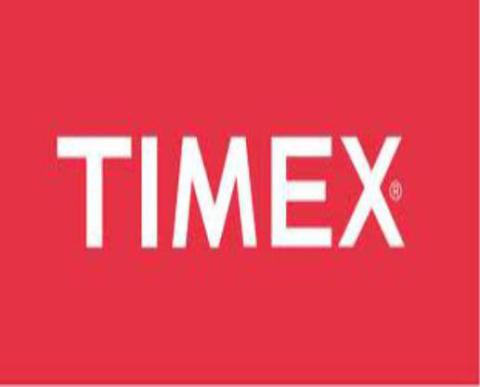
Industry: Clothes